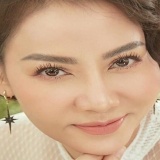
ca sĩ Thu Minh